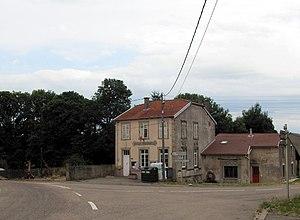
La mairie-école de Battexey
Battexey est une commune française située dans le département des Vosges, en région Grand Est.